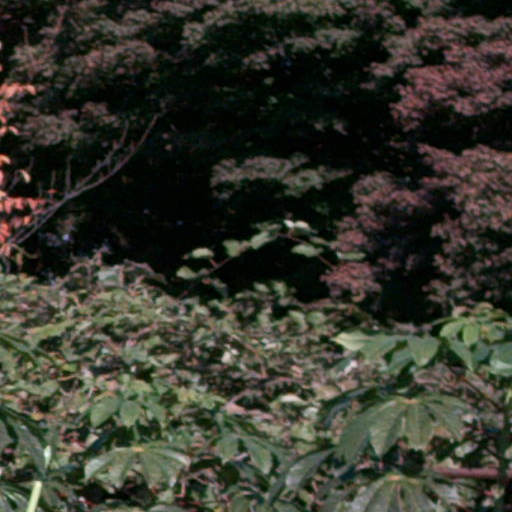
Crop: cassava